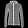
Label: Coat